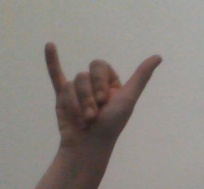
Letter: ya